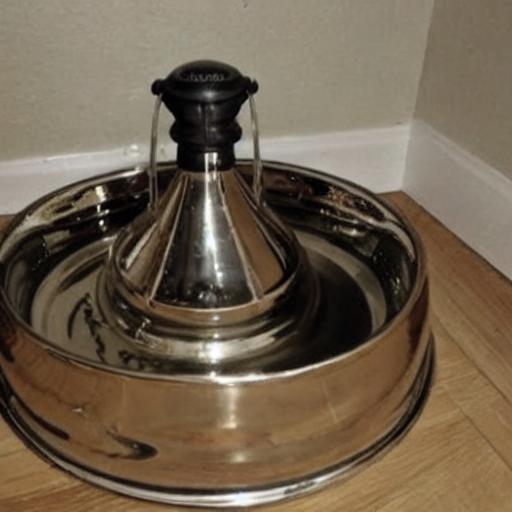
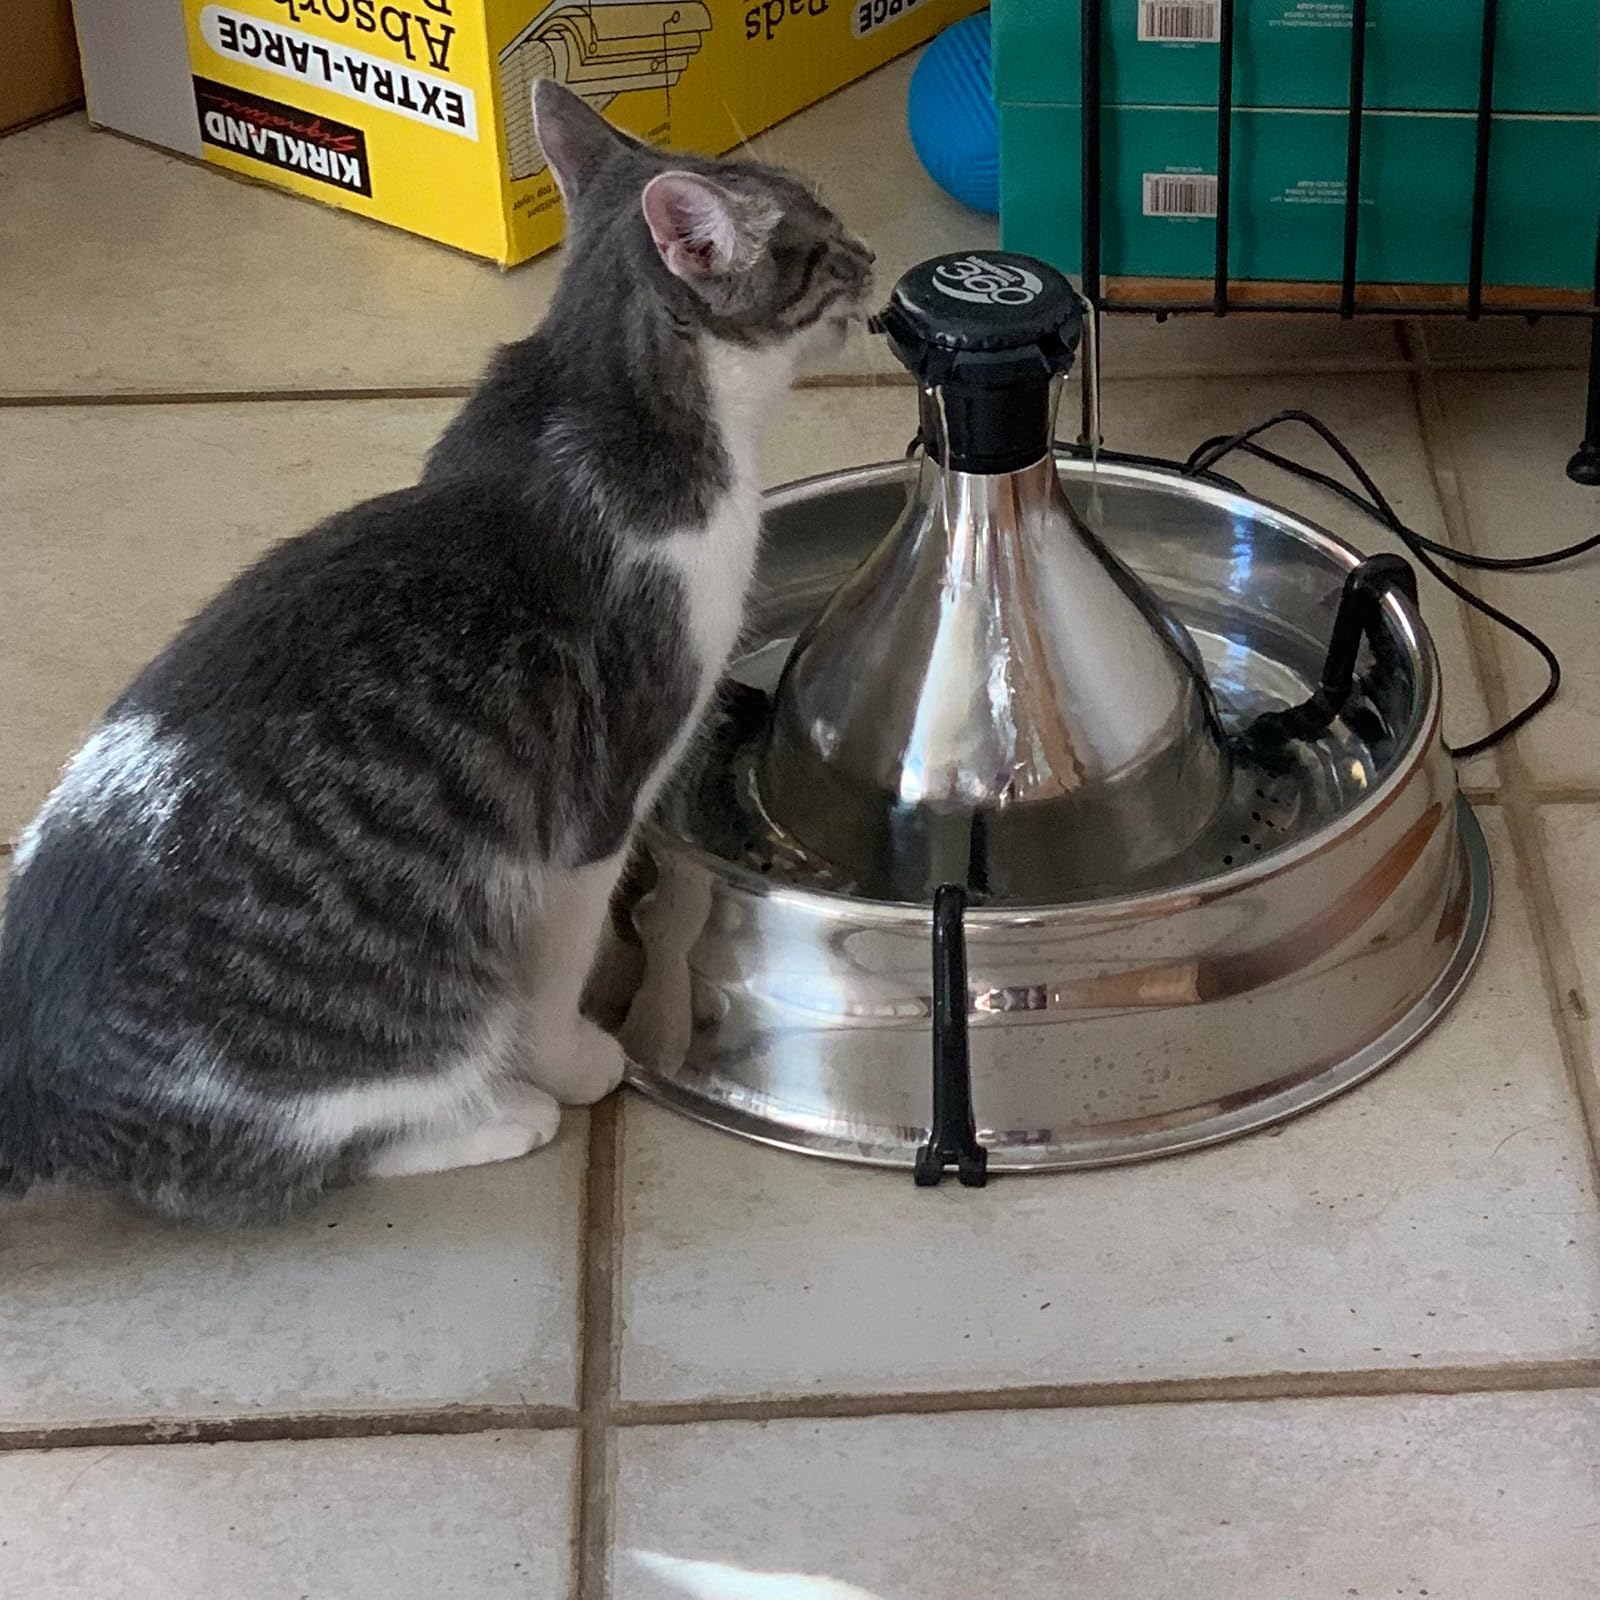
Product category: items_bowl
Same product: no